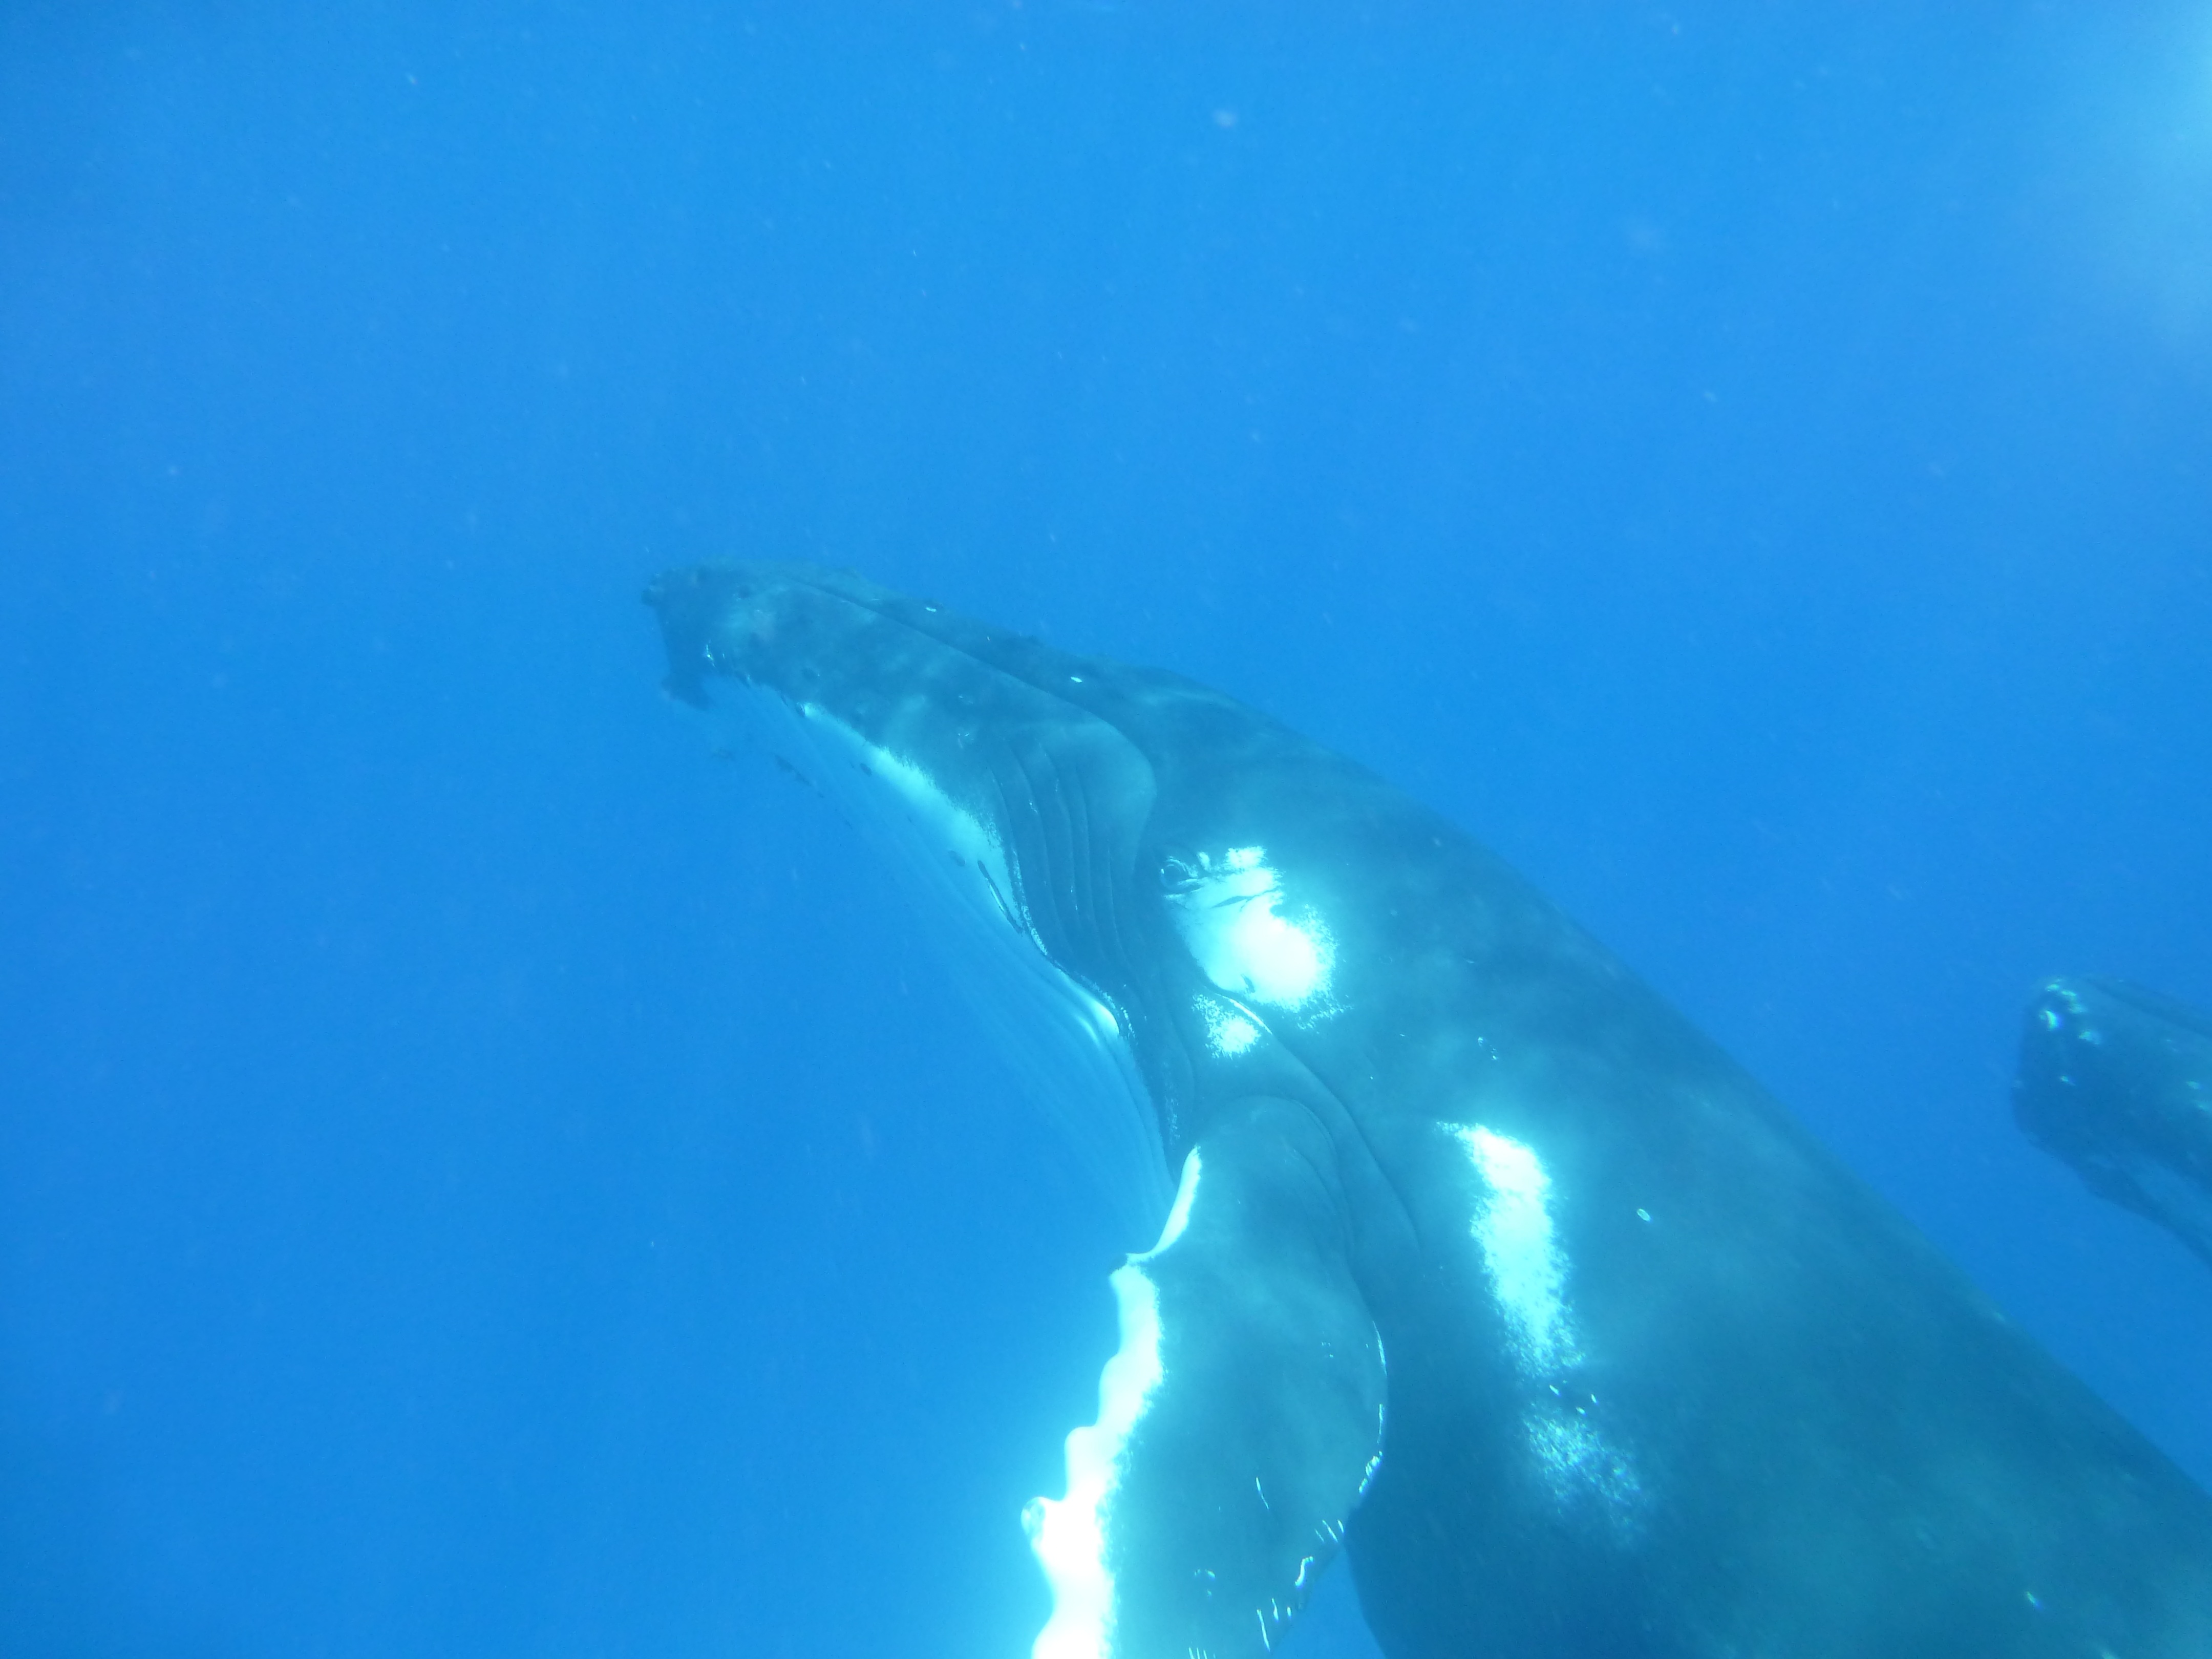
sea, ocean, wildlife, biology, mammal, humpback whale, marine, vertebrate, whale, dolphin, pacific, marine mammal, marine biology, whales dolphins and porpoises, common bottlenose dolphin, cetaceans